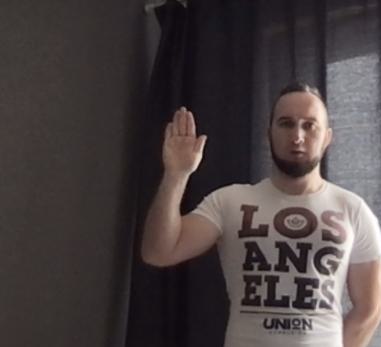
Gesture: stop